Timeline of the Plame affair

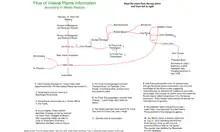
Flow of Valerie Plame Information according to media reports

The "Plame affair" becomes such during this month. The month opens with Wilson's op-ed describing his trip to Niger and suggesting the Iraqi nuclear threat had been exaggerated, followed within days by multiple Bush administration leaks or confirmations to reporters and the publishing of Wilson's wife's name, revealing that Valerie Plame worked for the C.I.A. despite the fact that she was then undercover. By mid-month the first stories emerge suggesting the Bush administration had leaked this information as retribution against Wilson.